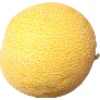
Label: Cantaloupe 1